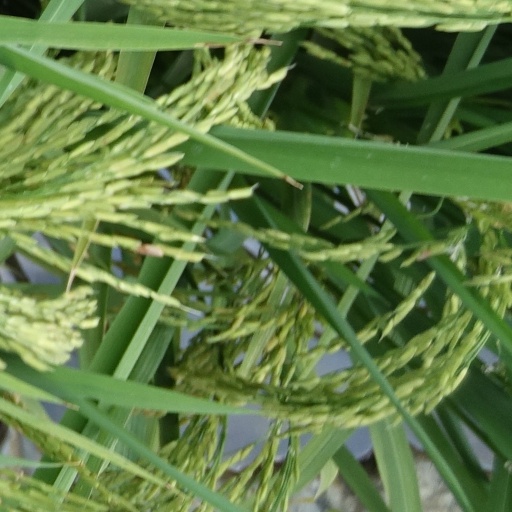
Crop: rice